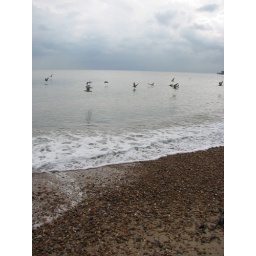
birds flying over hastings beach.